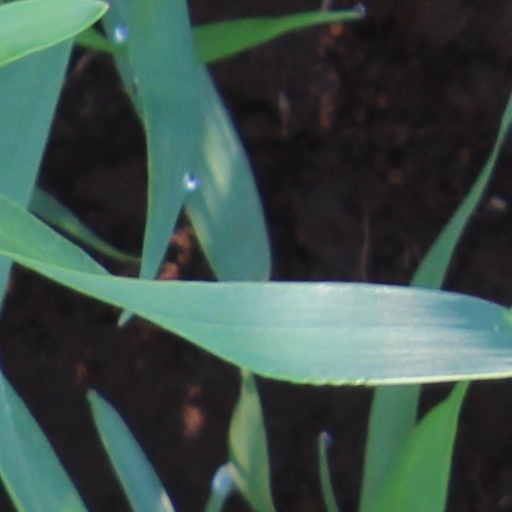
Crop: wheat